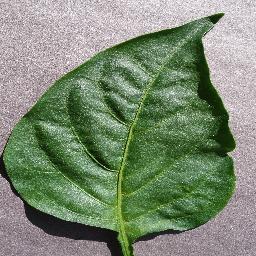
Label: Pepper,_bell___healthy